2020 Monroe tornado

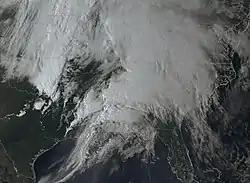
Satellite image of the 2020 Eastern tornado outbreak over the Southeastern United States at 21:56 UTC on April 12, 2020, as imaged by the GOES-16 satellite.

Several days before the tornado, the Storm Prediction Center noted a possible formation of a tornado within Louisiana and Mississippi. Through April 11 and 12, warm air rushed through East Texas, North Louisiana, and Southern Arkansas, with a warm front and an upper-level low, which made multiple rain showers and thunderstorms. Some of the storms were severe, with strong winds and hail. These storms amounted to a total of nine tornadoes across Louisiana, some of them in Monroe, Louisiana. At approximately 11 a.m., these storms were approaching Ouachita Parish, with circulation directing them there. From these conditions, the 2020 Monroe tornado formed.